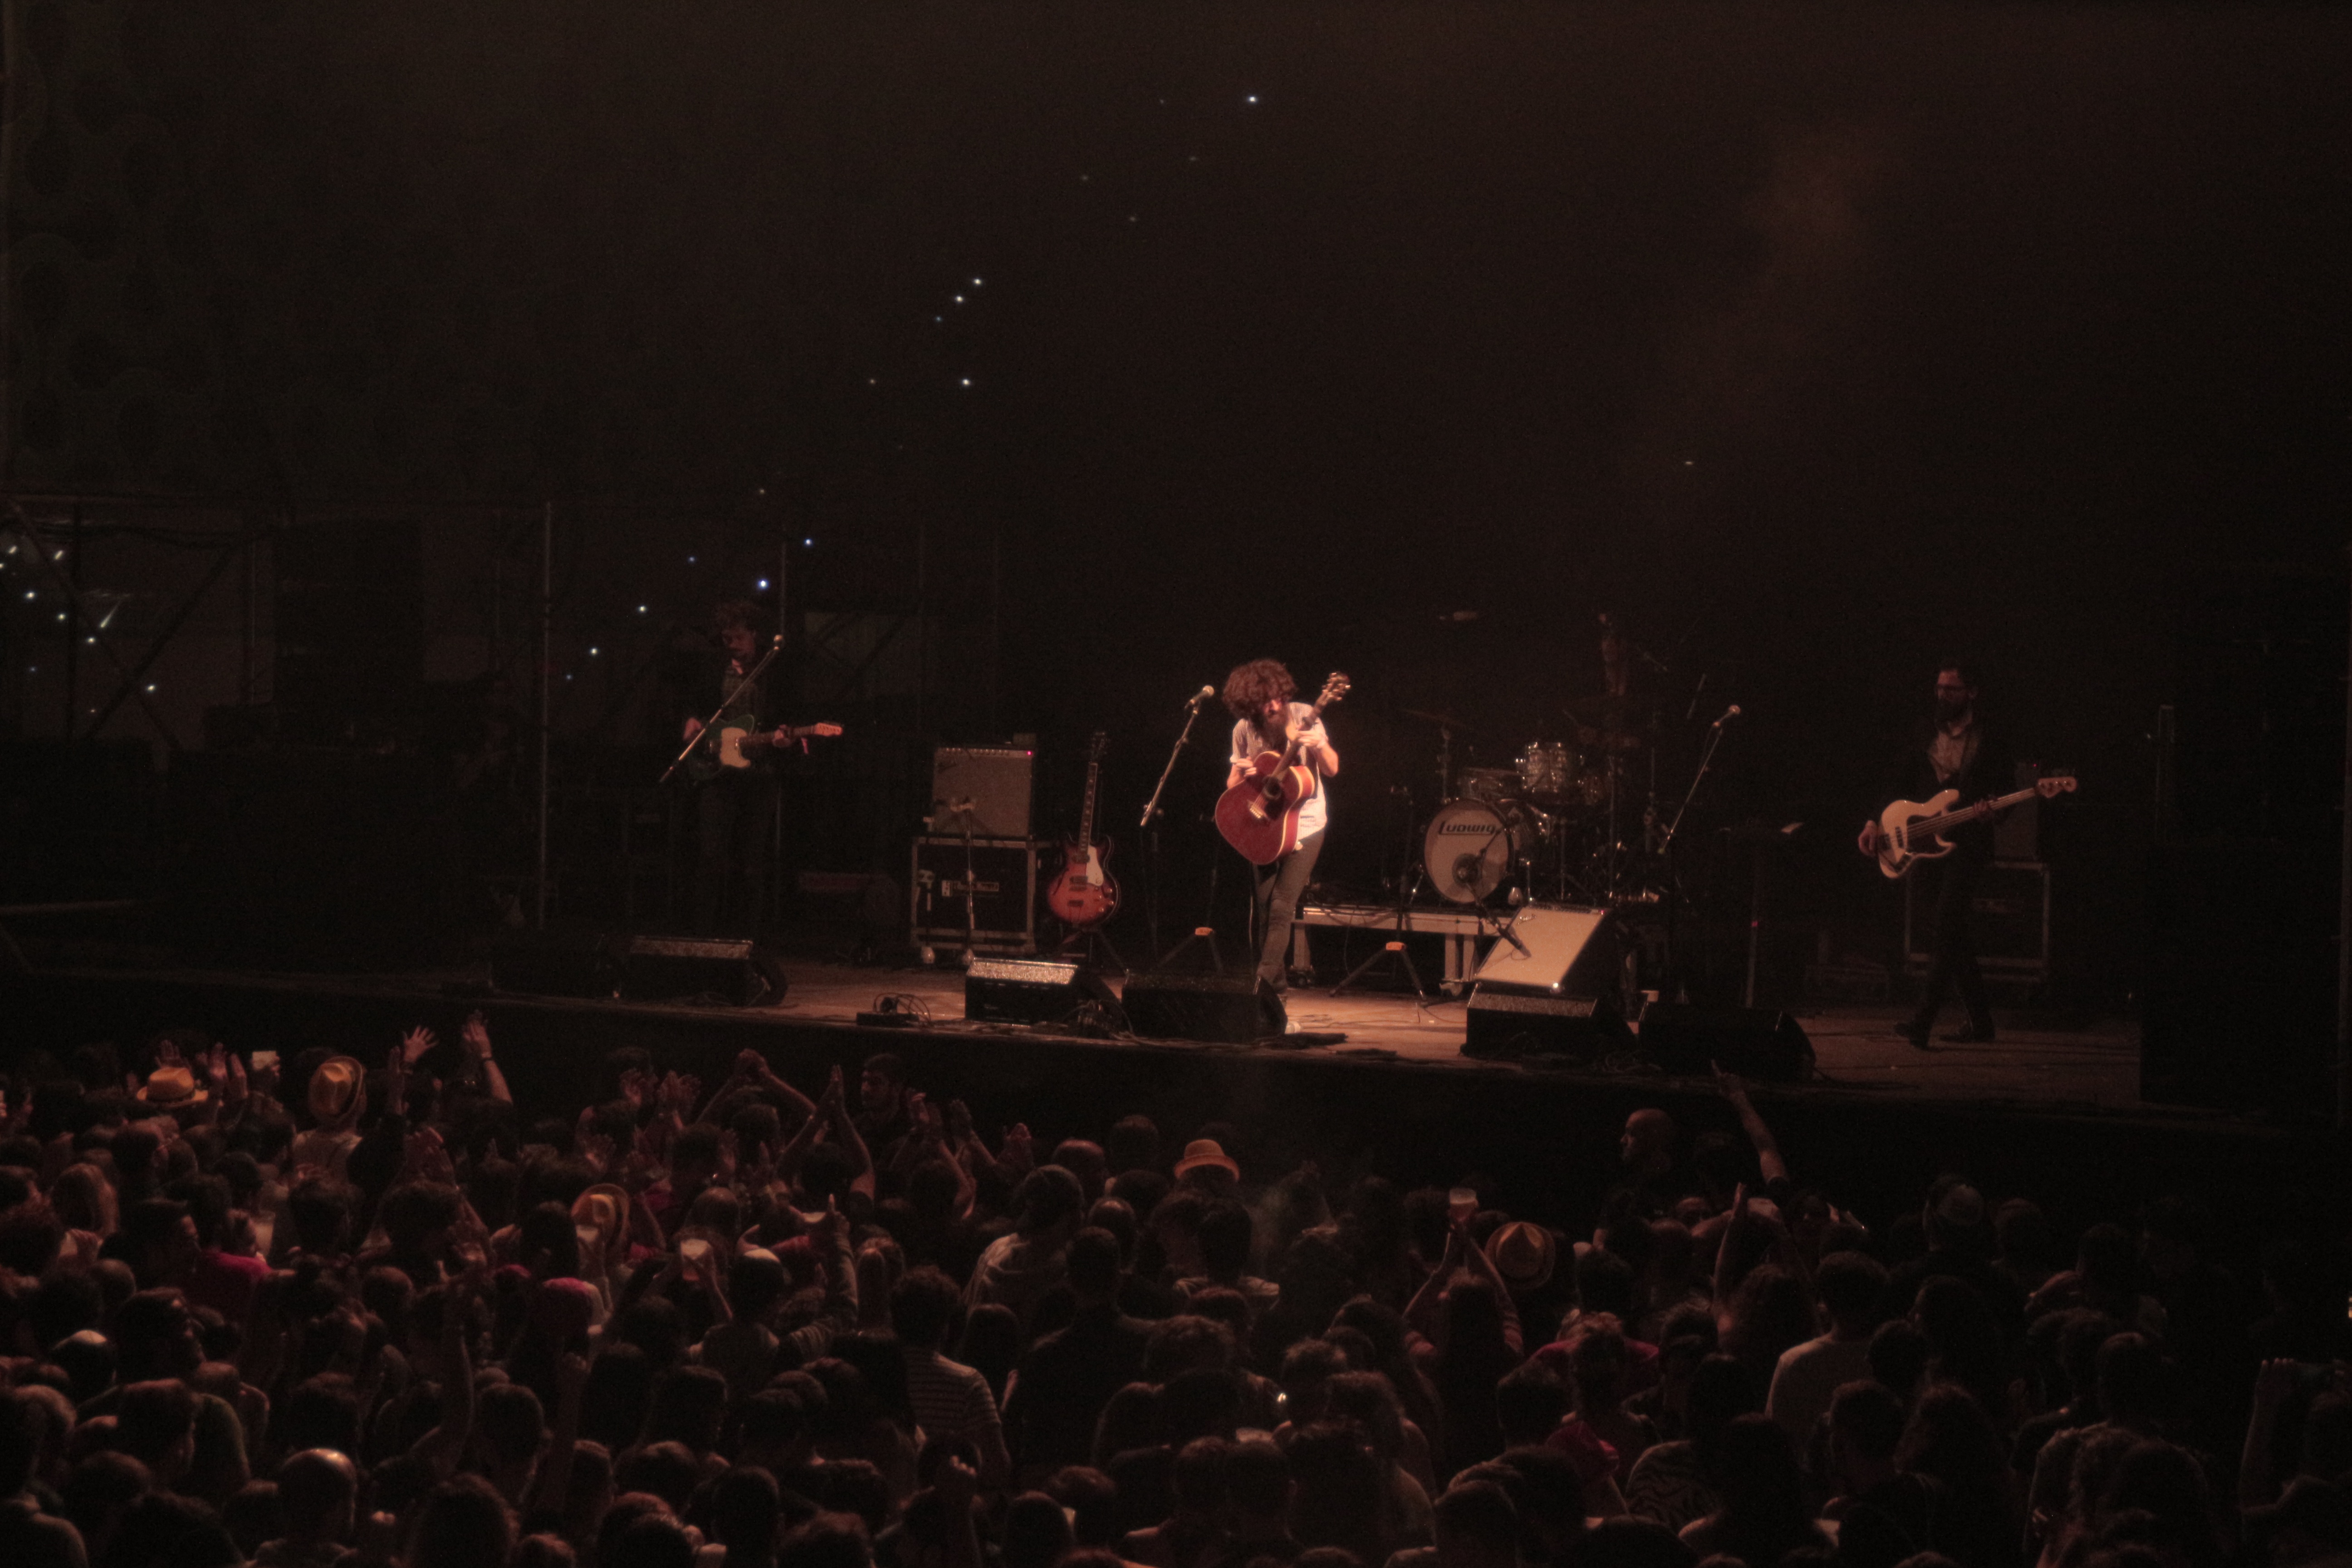
music, crowd, concert, audience, musician, performance art, stage, performance, event, entertainment, performing arts, rock concert, musical theatre